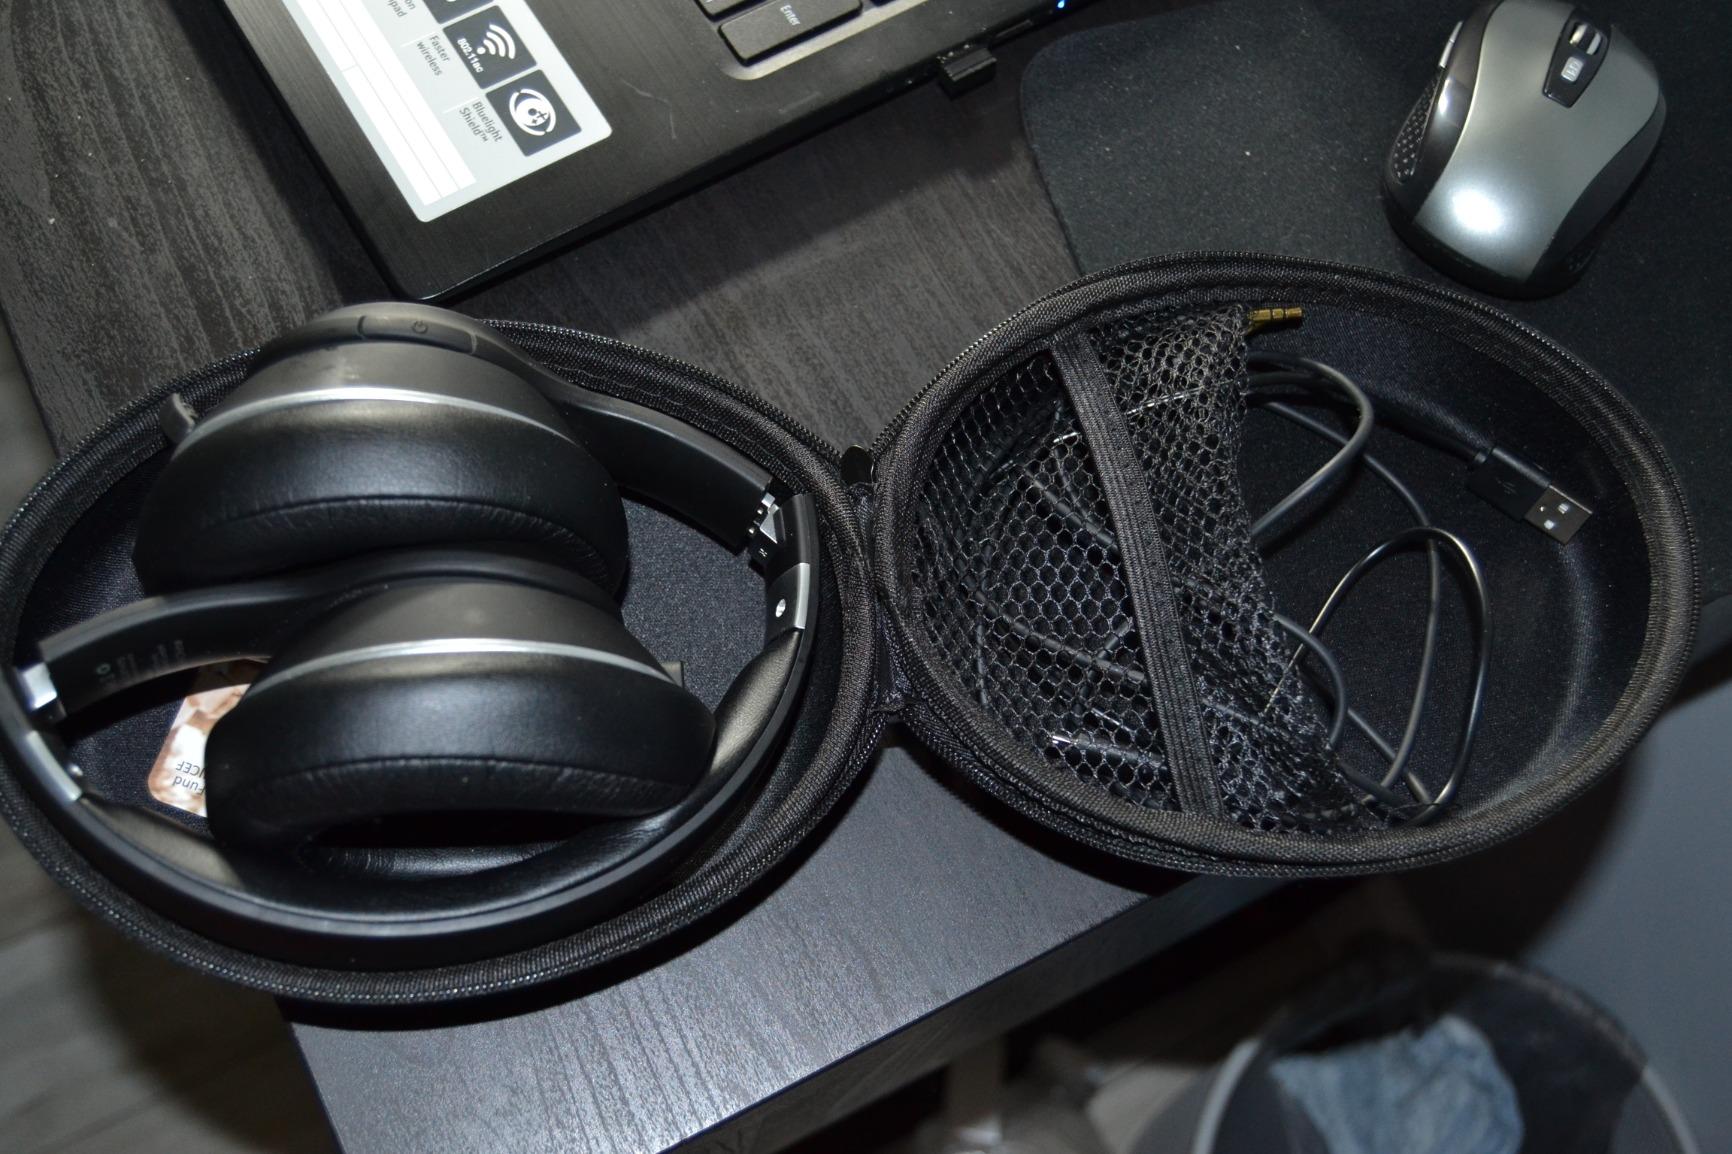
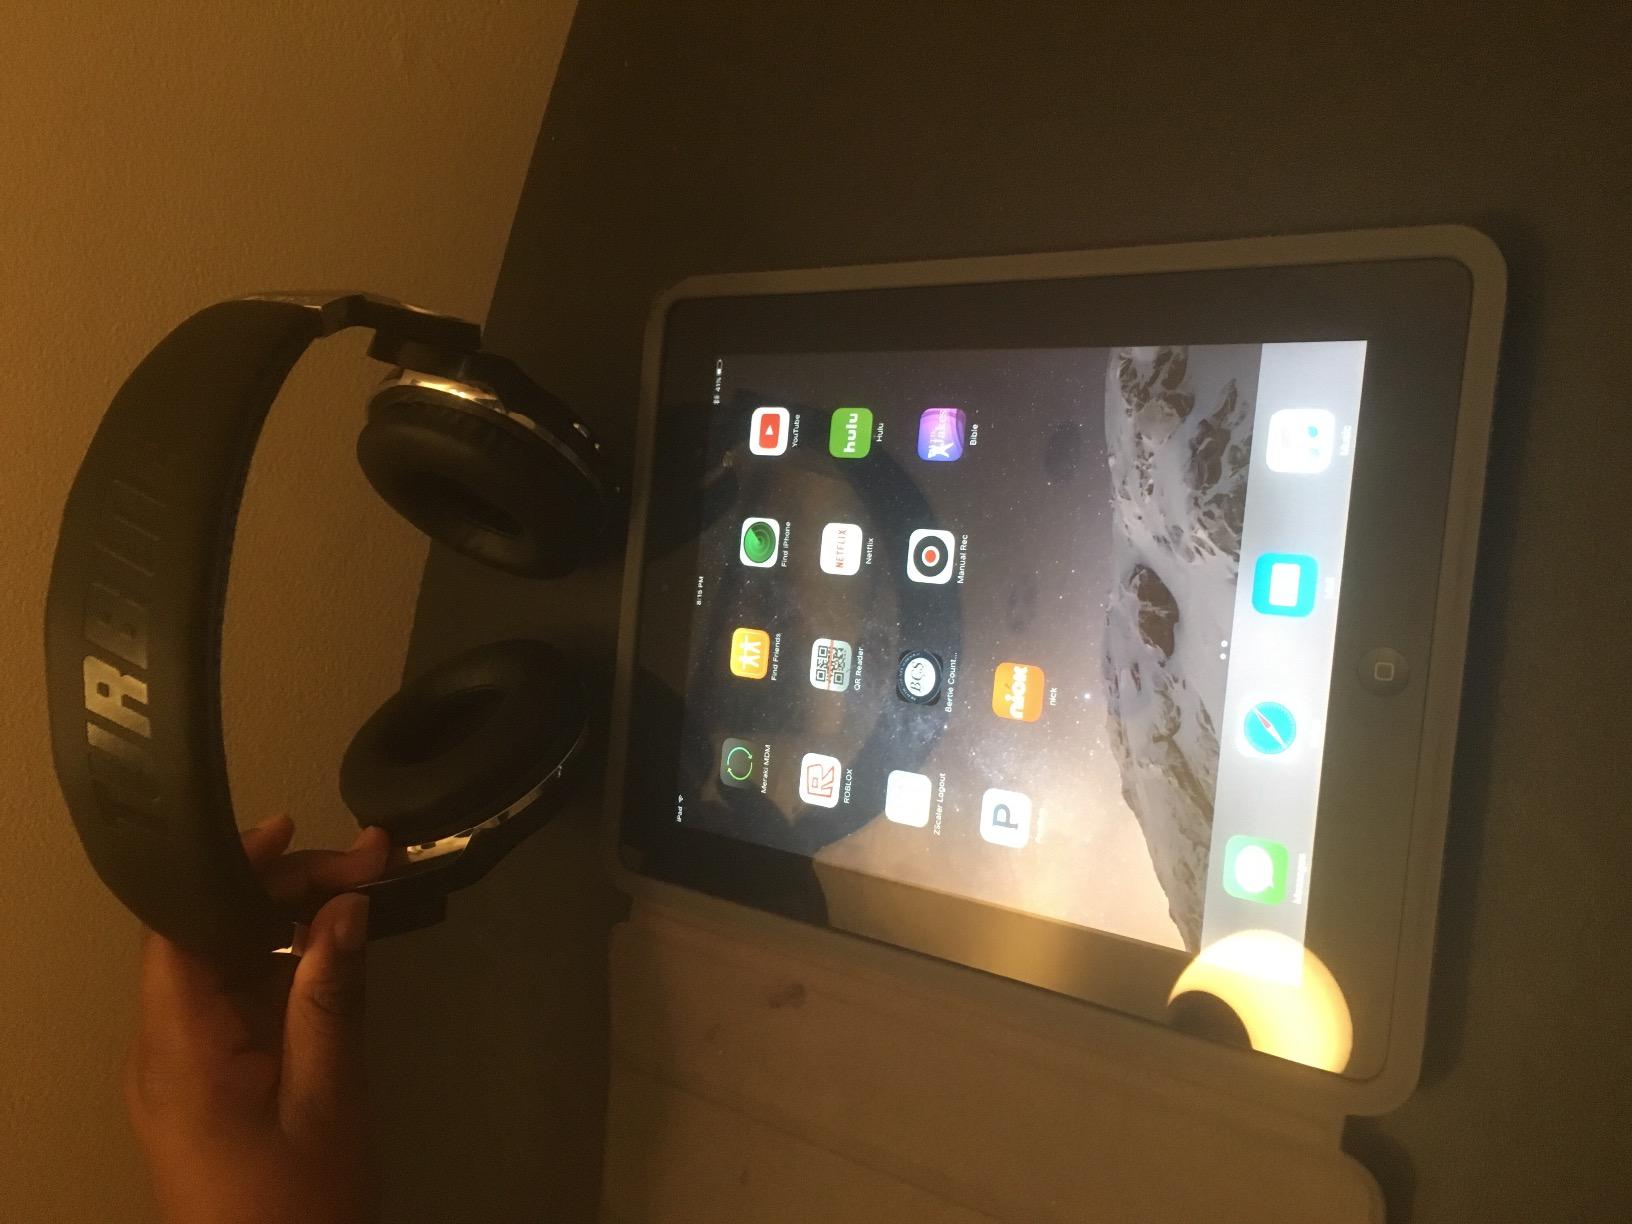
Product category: headphones
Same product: no